Shunzhi Emperor

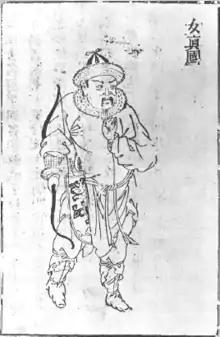
Depiction of a Jurchen man on a Ming woodblock print dated 1609. The original caption explained that the Jurchens lived near the Changbai Mountains and wore "deerskin shoes and fish-scale clothing."

In the 1580s, when China was ruled by the Ming dynasty (1368–1644), a number of Jurchen tribes lived in Manchuria. In a series of campaigns from the 1580s to the 1610s, Nurhaci (1559–1626), the leader of the Jianzhou Jurchens, unified most Jurchen tribes under his rule. One of his most important reforms was to integrate Jurchen clans under flags of four different colors—yellow, white, red, and blue—each further subdivided into two to form an encompassing social and military system known as the Eight Banners. Nurhaci gave control of these Banners to his sons and grandsons. Around 1612, Nurhaci renamed his clan Aisin Gioro ("golden Gioro" in the Manchu language), both to distinguish his family from other Gioro lines and to allude to an earlier dynasty that had been founded by Jurchens, the Jin ("golden") dynasty that had ruled northern China from 1115 to 1234. In 1616 Nurhaci formally announced the foundation of the Later Jin dynasty, effectively declaring his independence from the Ming. Over the next few years he wrested most major cities in Liaodong from Ming control. His string of victories ended in February 1626 at the siege of Ningyuan, where Ming commander Yuan Chonghuan defeated him with the help of recently acquired Portuguese cannon. Probably wounded during the battle, Nurhaci died a few months later.